Delta de la Dranse National Nature Reserve

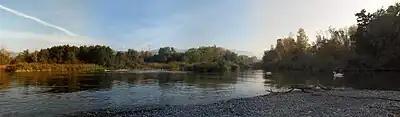
The mouth of the Dranse River and the nature reserve

The beach of the last river delta along Lake Geneva is constituted of alluvium, sand, stones, and pebbles. The sandy beaches and small islands are constantly being formed by the path of the rising torrential river, which has resulted in the expansion of a rich diversity of flora and wildlife. The reserve shelters: